List of Cardiff City F.C. records and statistics

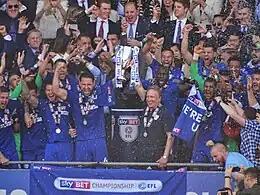
A football team celebrating and lifting a trophy

Cardiff City Football Club is a Welsh professional association football club based in Cardiff, Wales. The club was founded in 1899 and initially played in local amateur leagues before joining the English football league system. After spending a decade in the Southern Football League, Cardiff joined the Football League in 1920. Since then, the club has played in all four professional divisions of the Football League, spending 17 seasons in the top tier since its formation. Cardiff has also reached the final of the FA Cup on three occasions, winning the trophy in the 1927 final, and the League Cup once. The team currently plays in the second tier of the English league system, the EFL Championship.